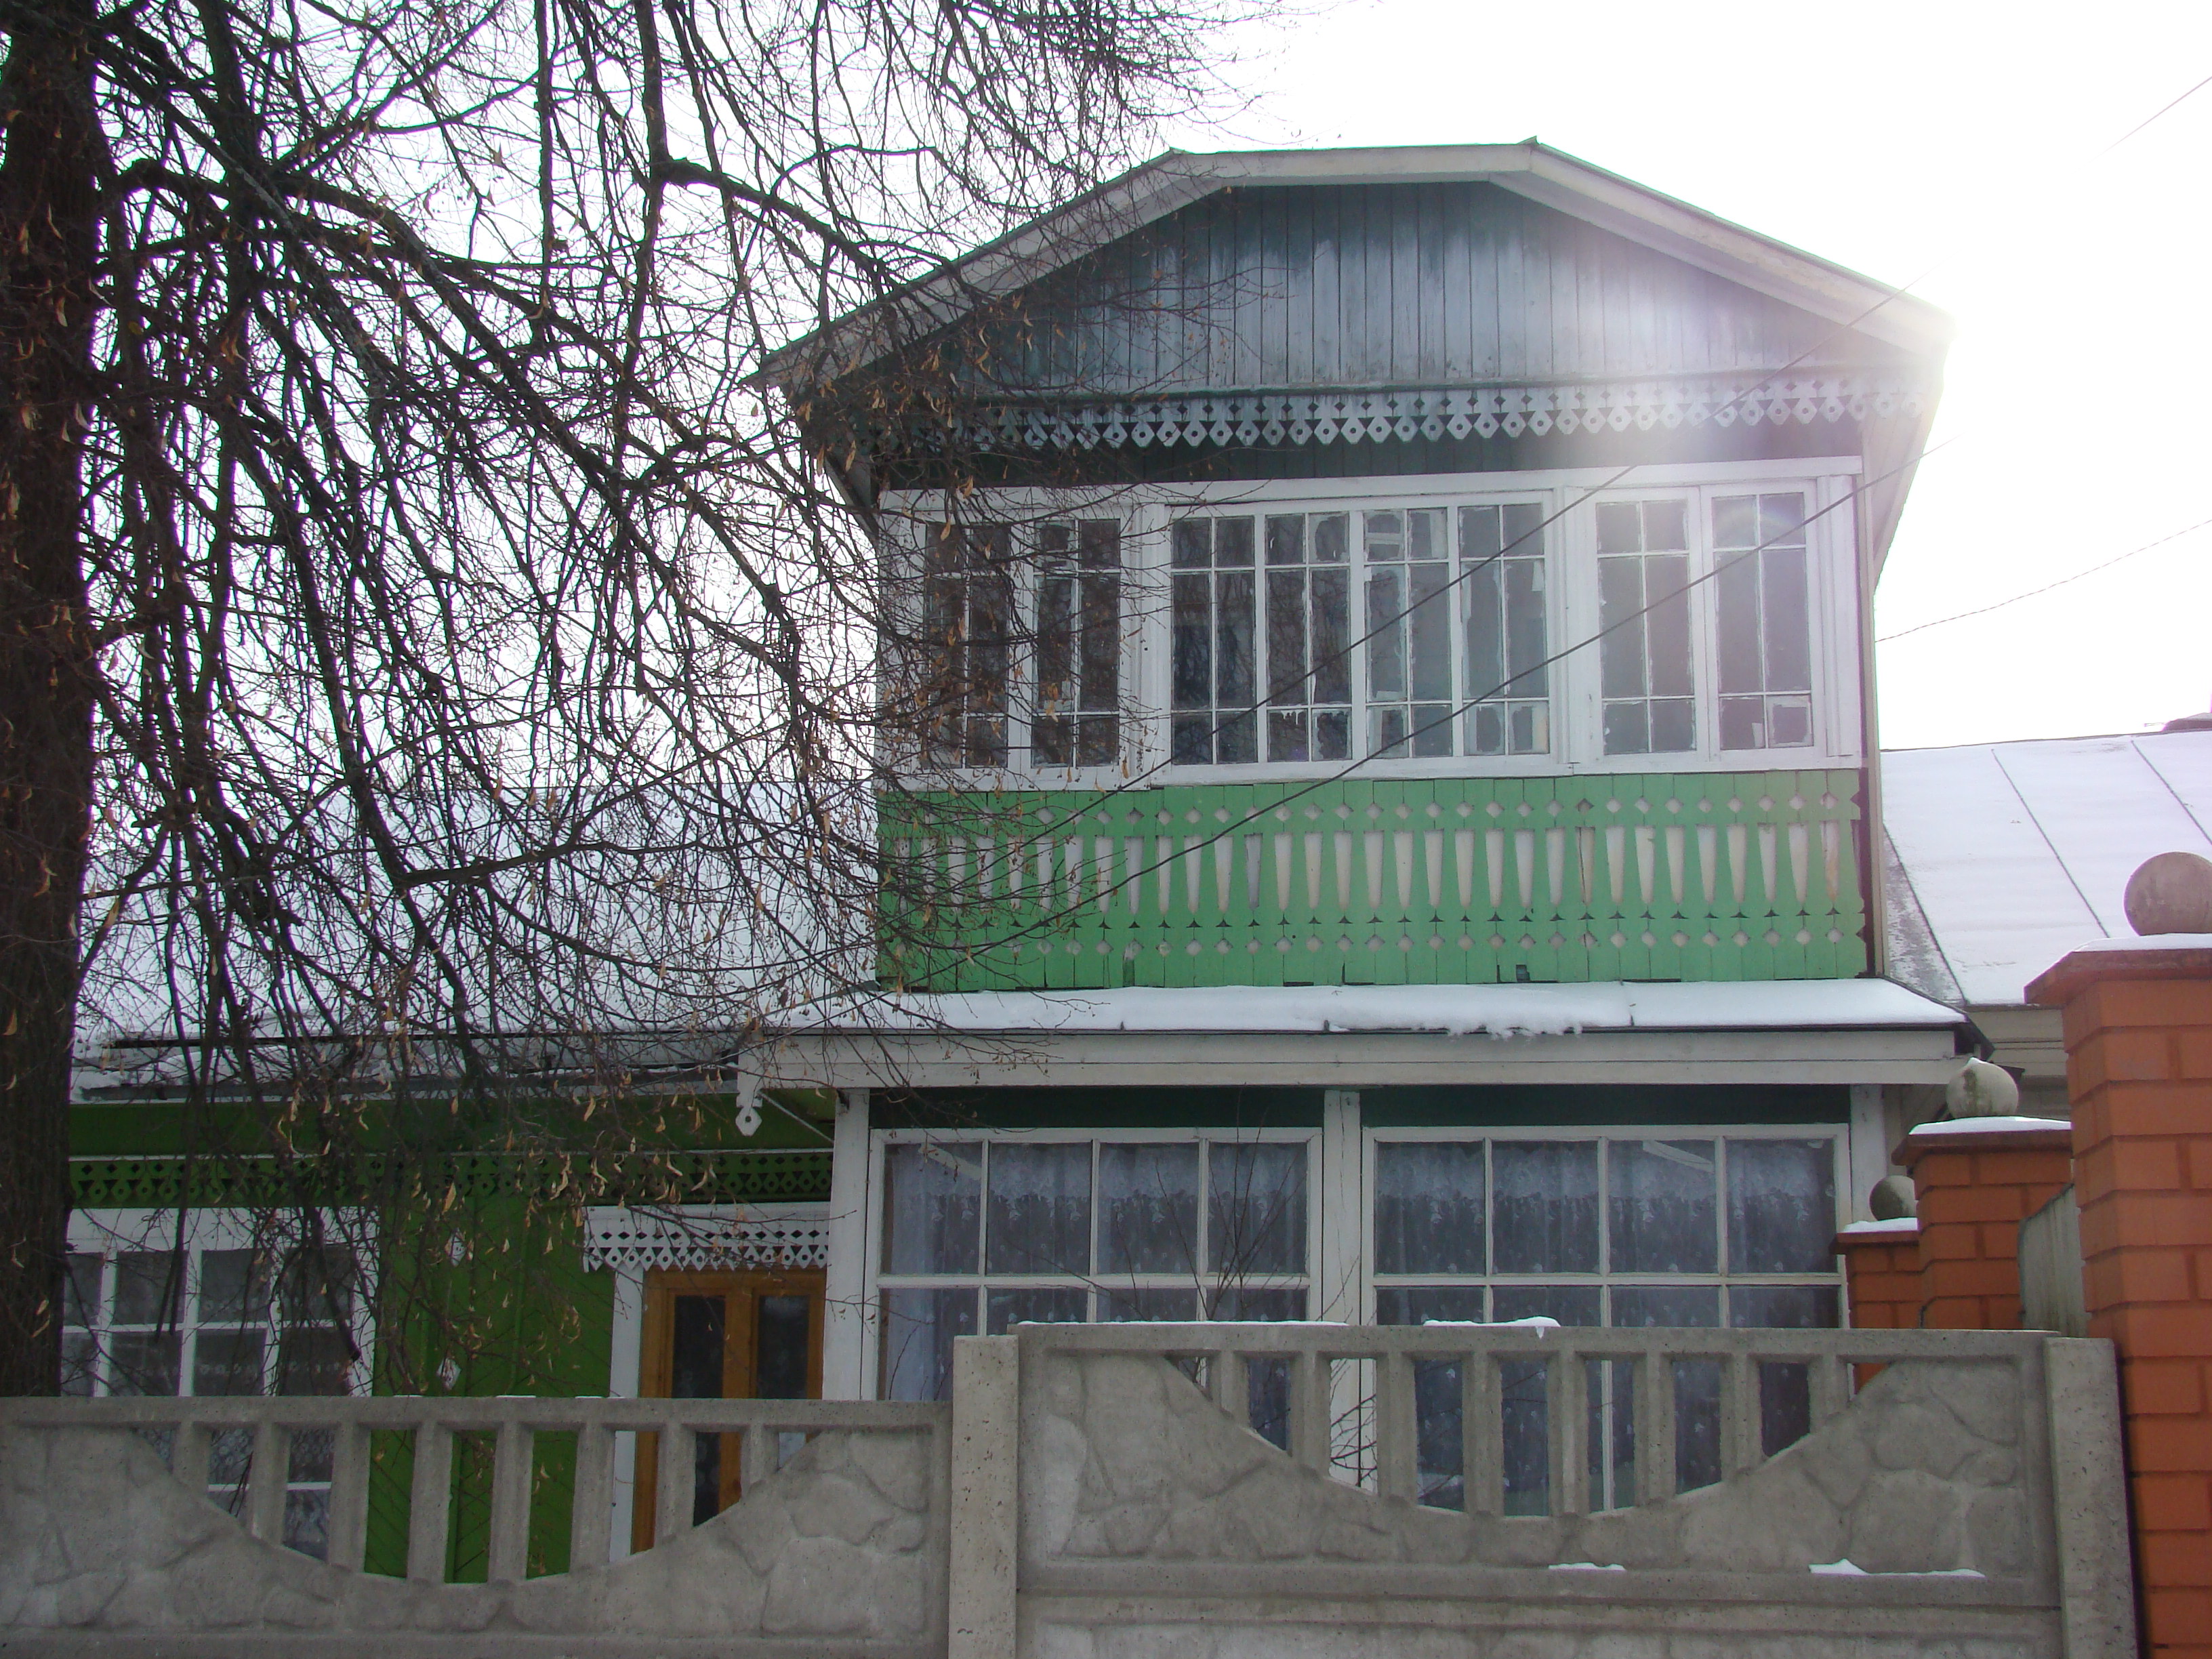
architecture, mansion, house, building, home, facade, property, cool image, synagogue, sony, estate, russia, moscowregion, dsc, h9, dsch9, choboty